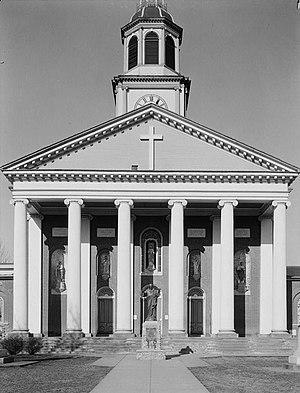
La basilique Saint-Joseph est la proto-cathédrale de Bardstown dans le Kentucky. Cette église catholique est de style néoclassique à la grecque. C'est l'ancienne cathédrale du diocèse de Bardstown dont le siège a été transféré à Louisville en 1841.
Jean-Baptiste-Marie David, né le 4 juin 1761 à Couëron, près de Nantes, et mort le 12 juillet 1841 à Nazareth, est un prélat sulpicien français qui fut missionnaire aux États-Unis et évêque de Bardstown.